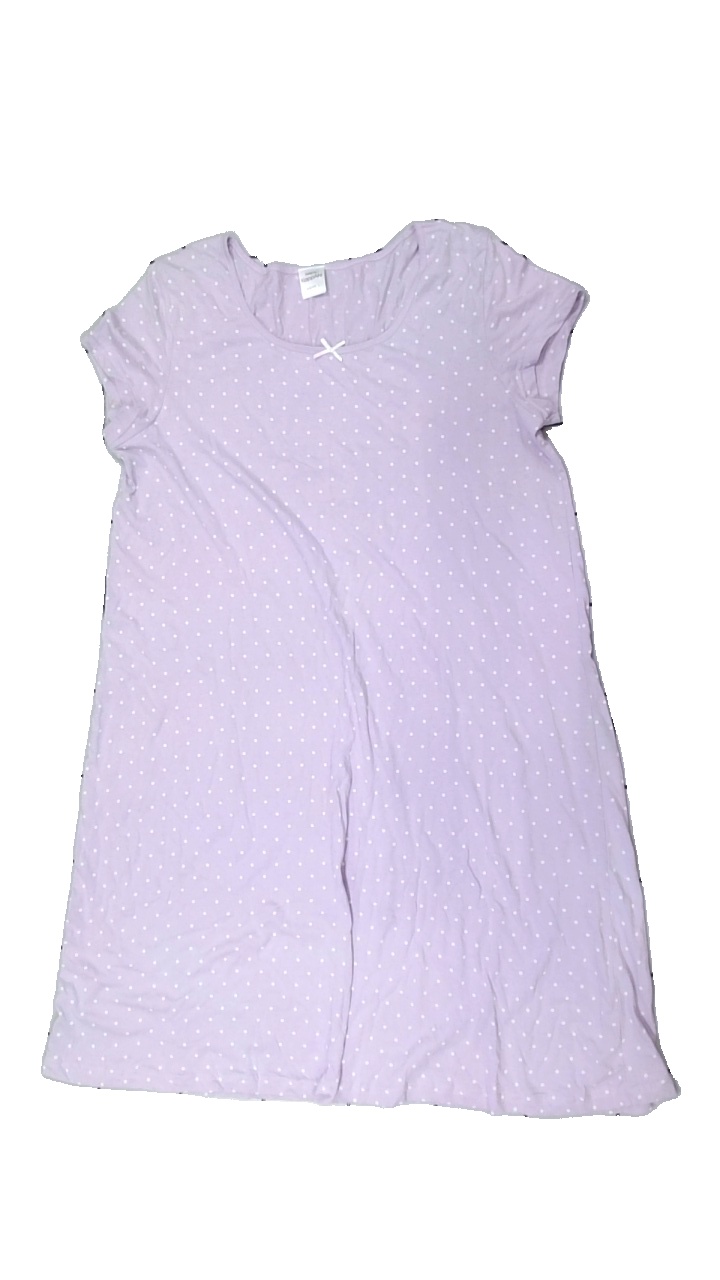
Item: Night Gown (Ladies)
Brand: Kappahl
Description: prickigt nattlinne med fläck fram
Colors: Purple, White
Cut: Regular
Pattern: Dots
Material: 100% cotton
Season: All
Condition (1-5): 3
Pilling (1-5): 5
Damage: fläck
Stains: Minor
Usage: Export
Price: <50